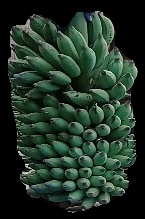
Variety: elakki-bale
Grade: grade1